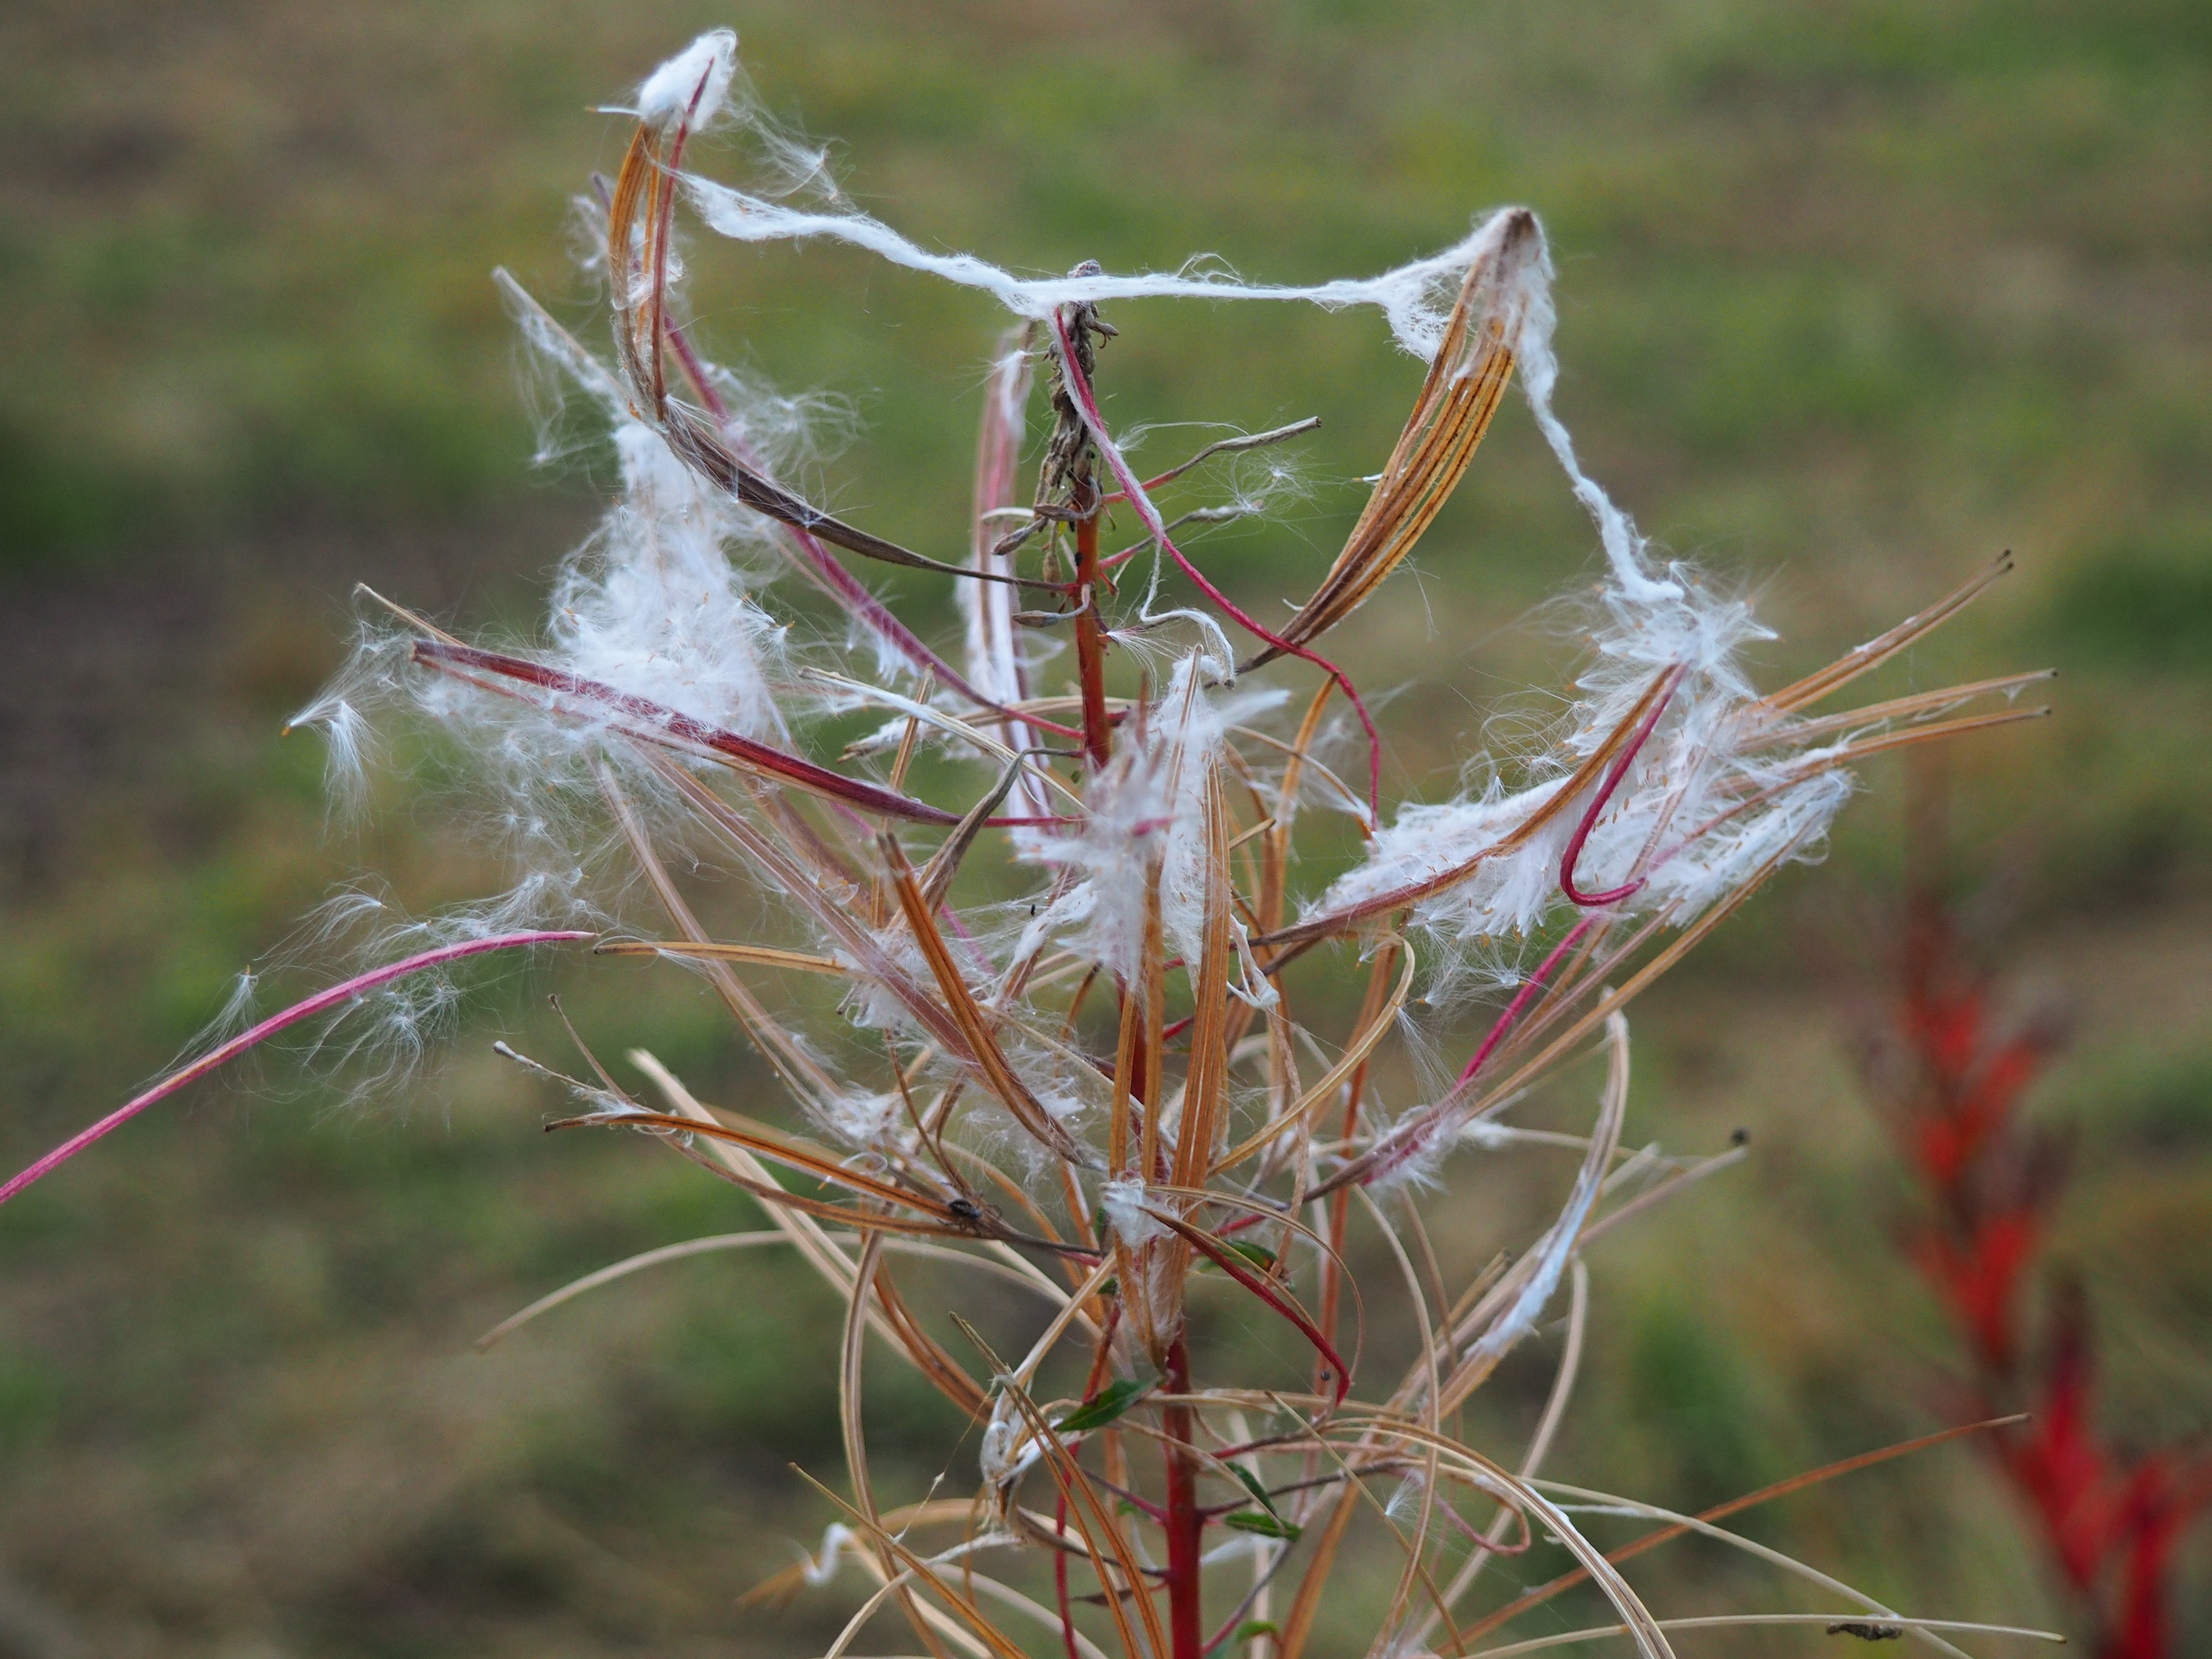
nature, grass, branch, plant, leaf, flower, botany, flora, fauna, twig, wildflower, shrub, macro photography, flowering plant, grass family, land plant, thorns spines and prickles